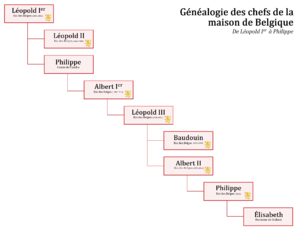
Généalogie des chefs de la maison de Belgique.
La maison de Belgique, aussi appelée maison de Saxe-Cobourg et Gotha, est le nom de la maison royale de Belgique, branche cadette de la maison de Saxe-Cobourg et Gotha, elle-même issue de la branche ernestine de la maison de Wettin.